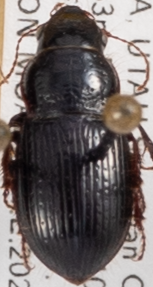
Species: Piosoma setosum
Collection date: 2023-10-03
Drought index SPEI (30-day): -1.098
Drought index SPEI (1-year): -0.24
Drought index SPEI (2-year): -0.42